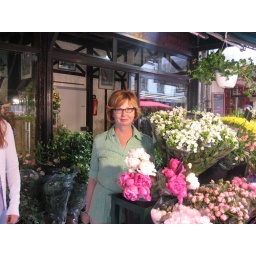
Nancy in a flower market on the Rive Gauche